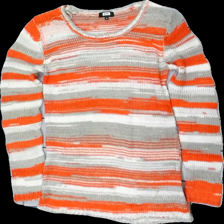
View: front
Type: Sweater
Category: Ladies
Brand: Bikbok
Colors: White, Grey, Orange
Material: 83% acrylic 17% cotton
Pattern: Striped
Cut: Regular
Size: M
Season: All
Holes: Minor
Damage location: top right
Damage 2 location: middle center
Damage 3: hål
Damage 3 location: middle left
Price range: <50
Recommended usage: Export
Description: randig stickad tröja med hål i arm och nopprig